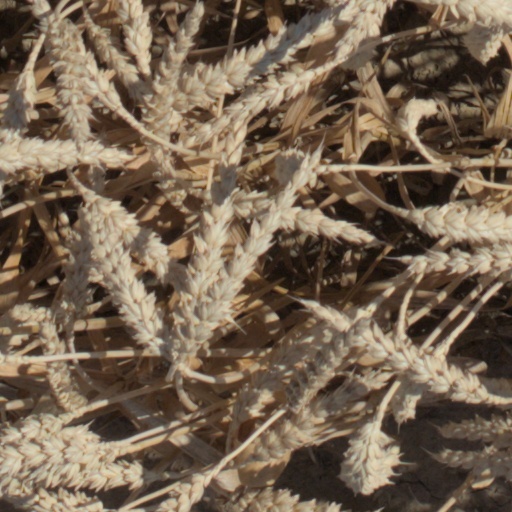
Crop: wheat